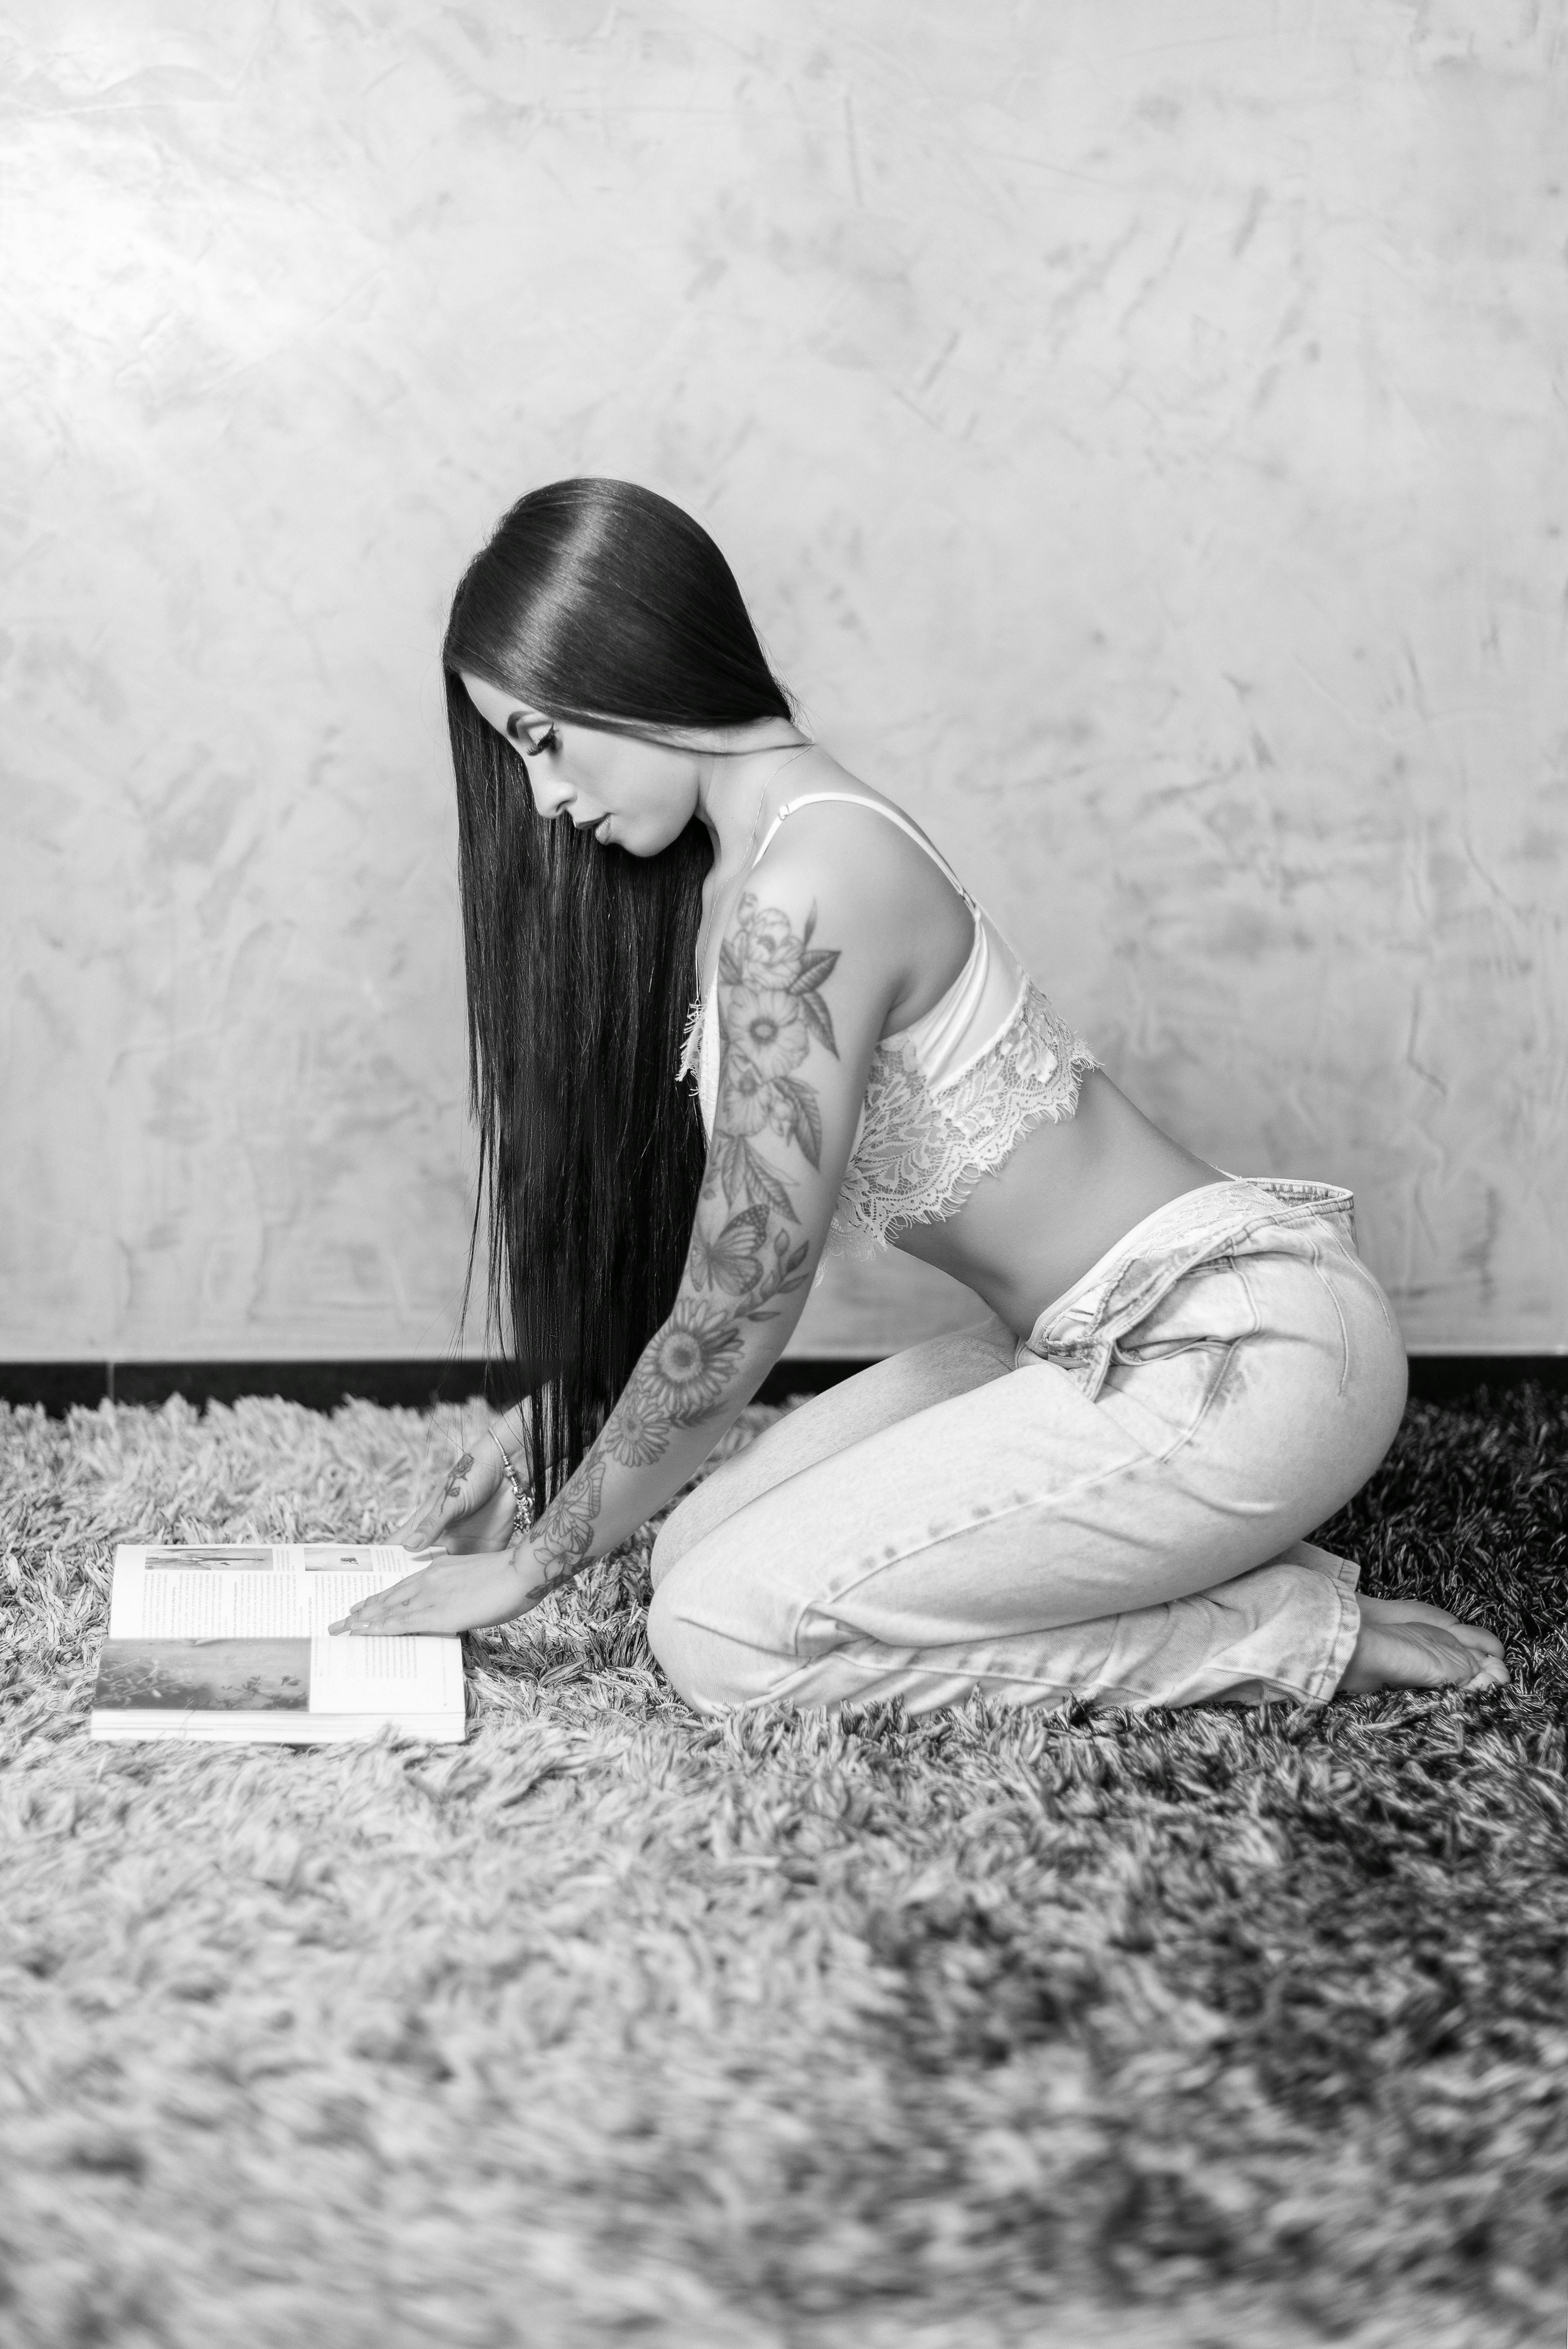
woman, flash photography, black and white, style, knee, thigh, grass, waist, happy, elbow, Tints and shades, human leg, shorts, monochrome photography, wood, monochrome, sitting, sandal, boot, jewellery, art model, t shirt, vintage clothing, eyewear, abdomen, landscape, necklace, flooring, portrait photography, photo shoot, child, rock